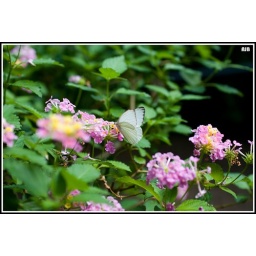
This delicate white butterfly was enjoying an afternoon snack at the Franklin Park Conservatory in Columbus.